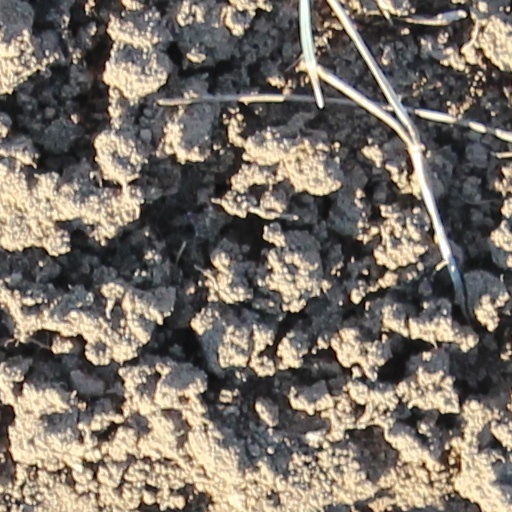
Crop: wheat